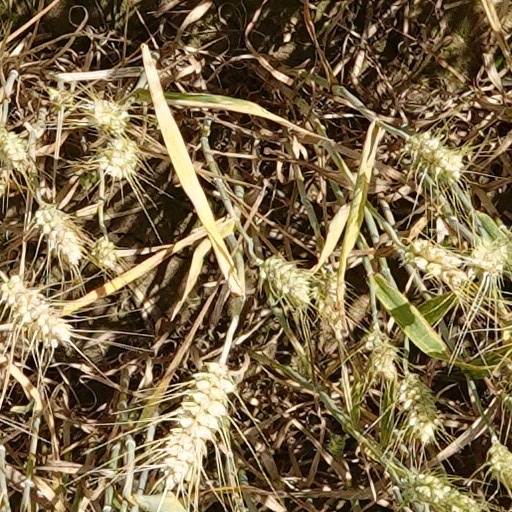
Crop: wheat